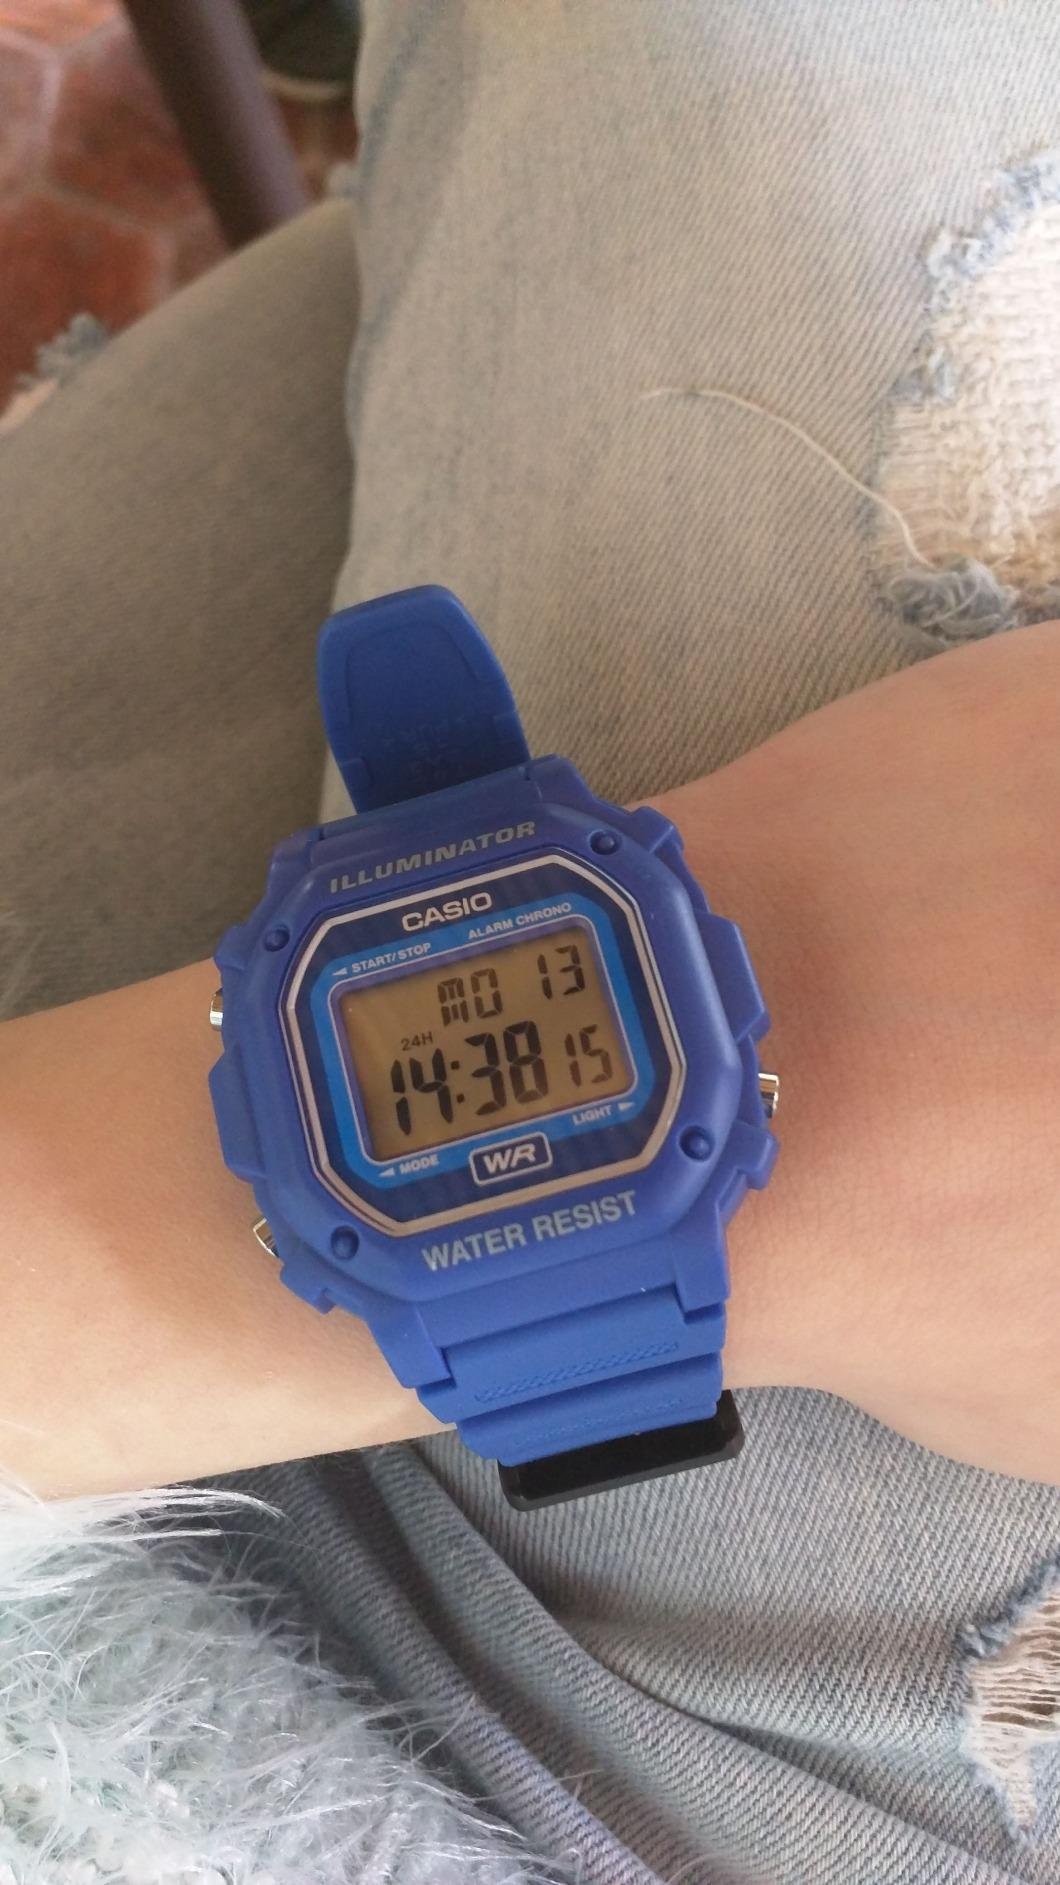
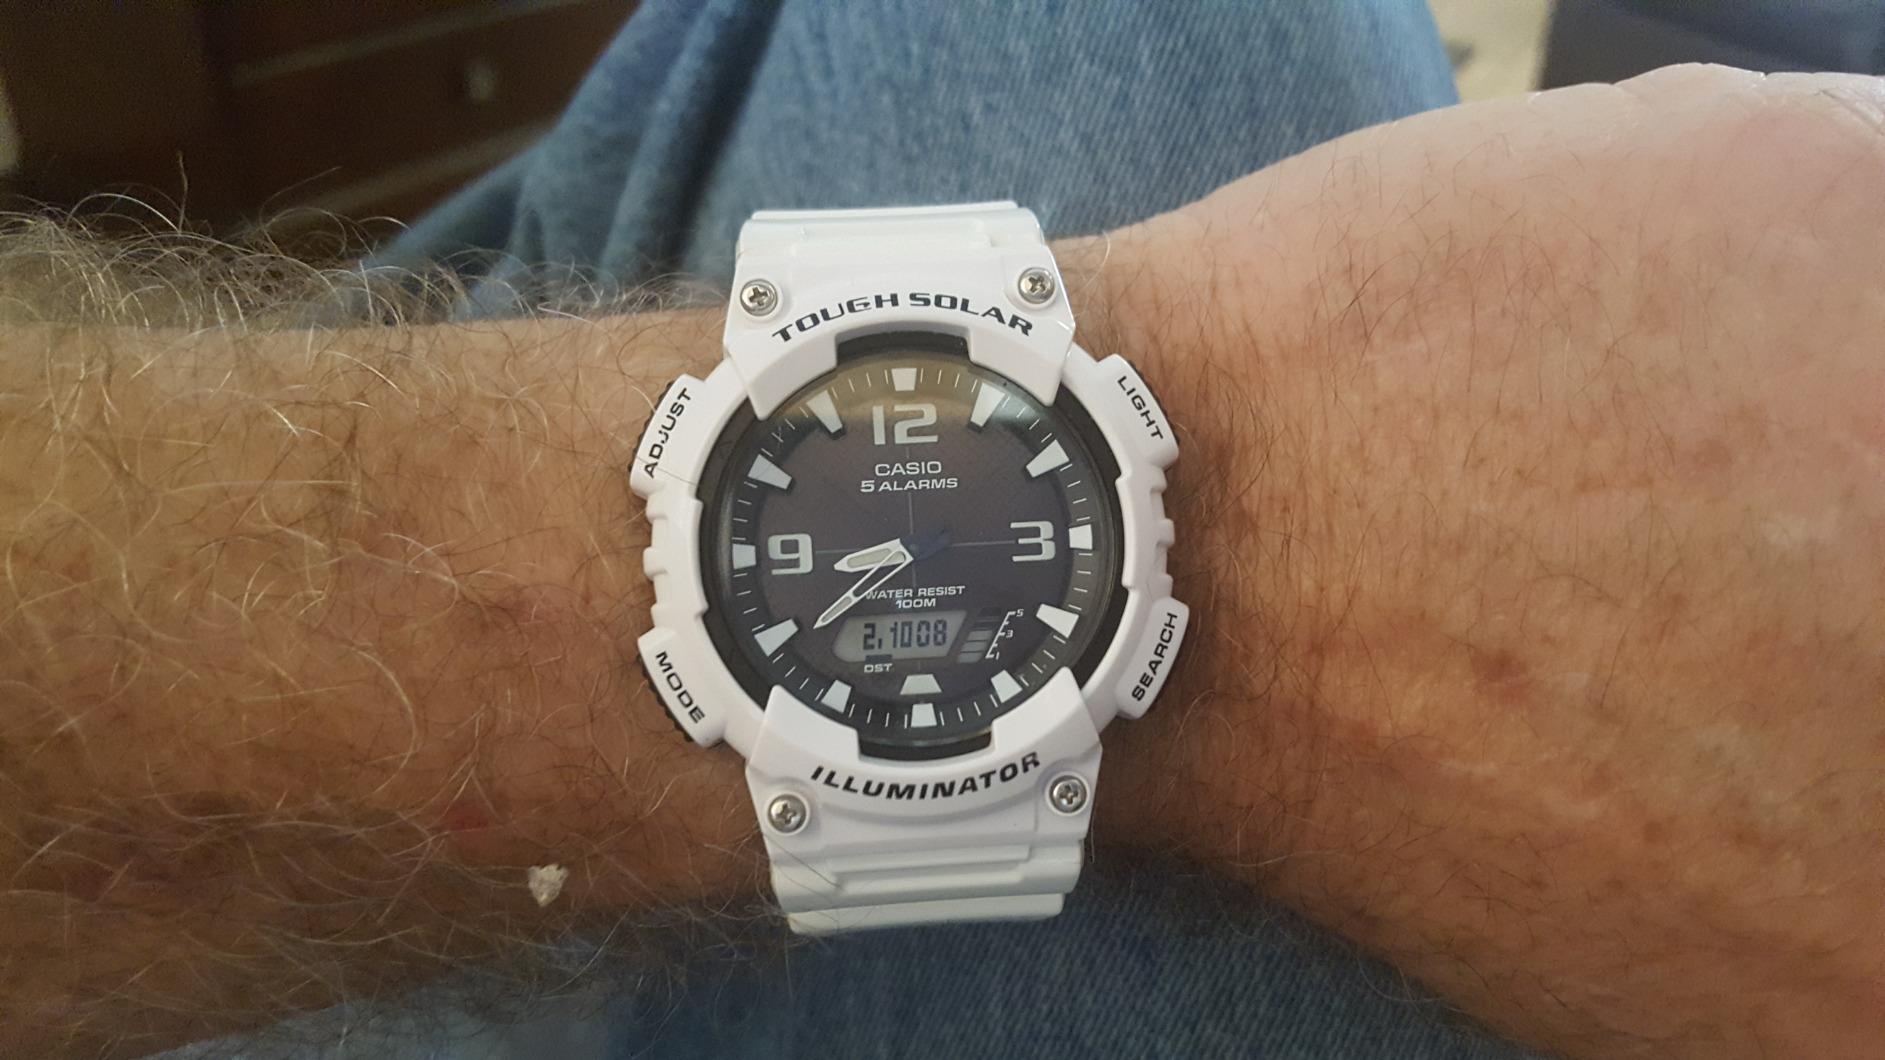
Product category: accessories_watch
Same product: no